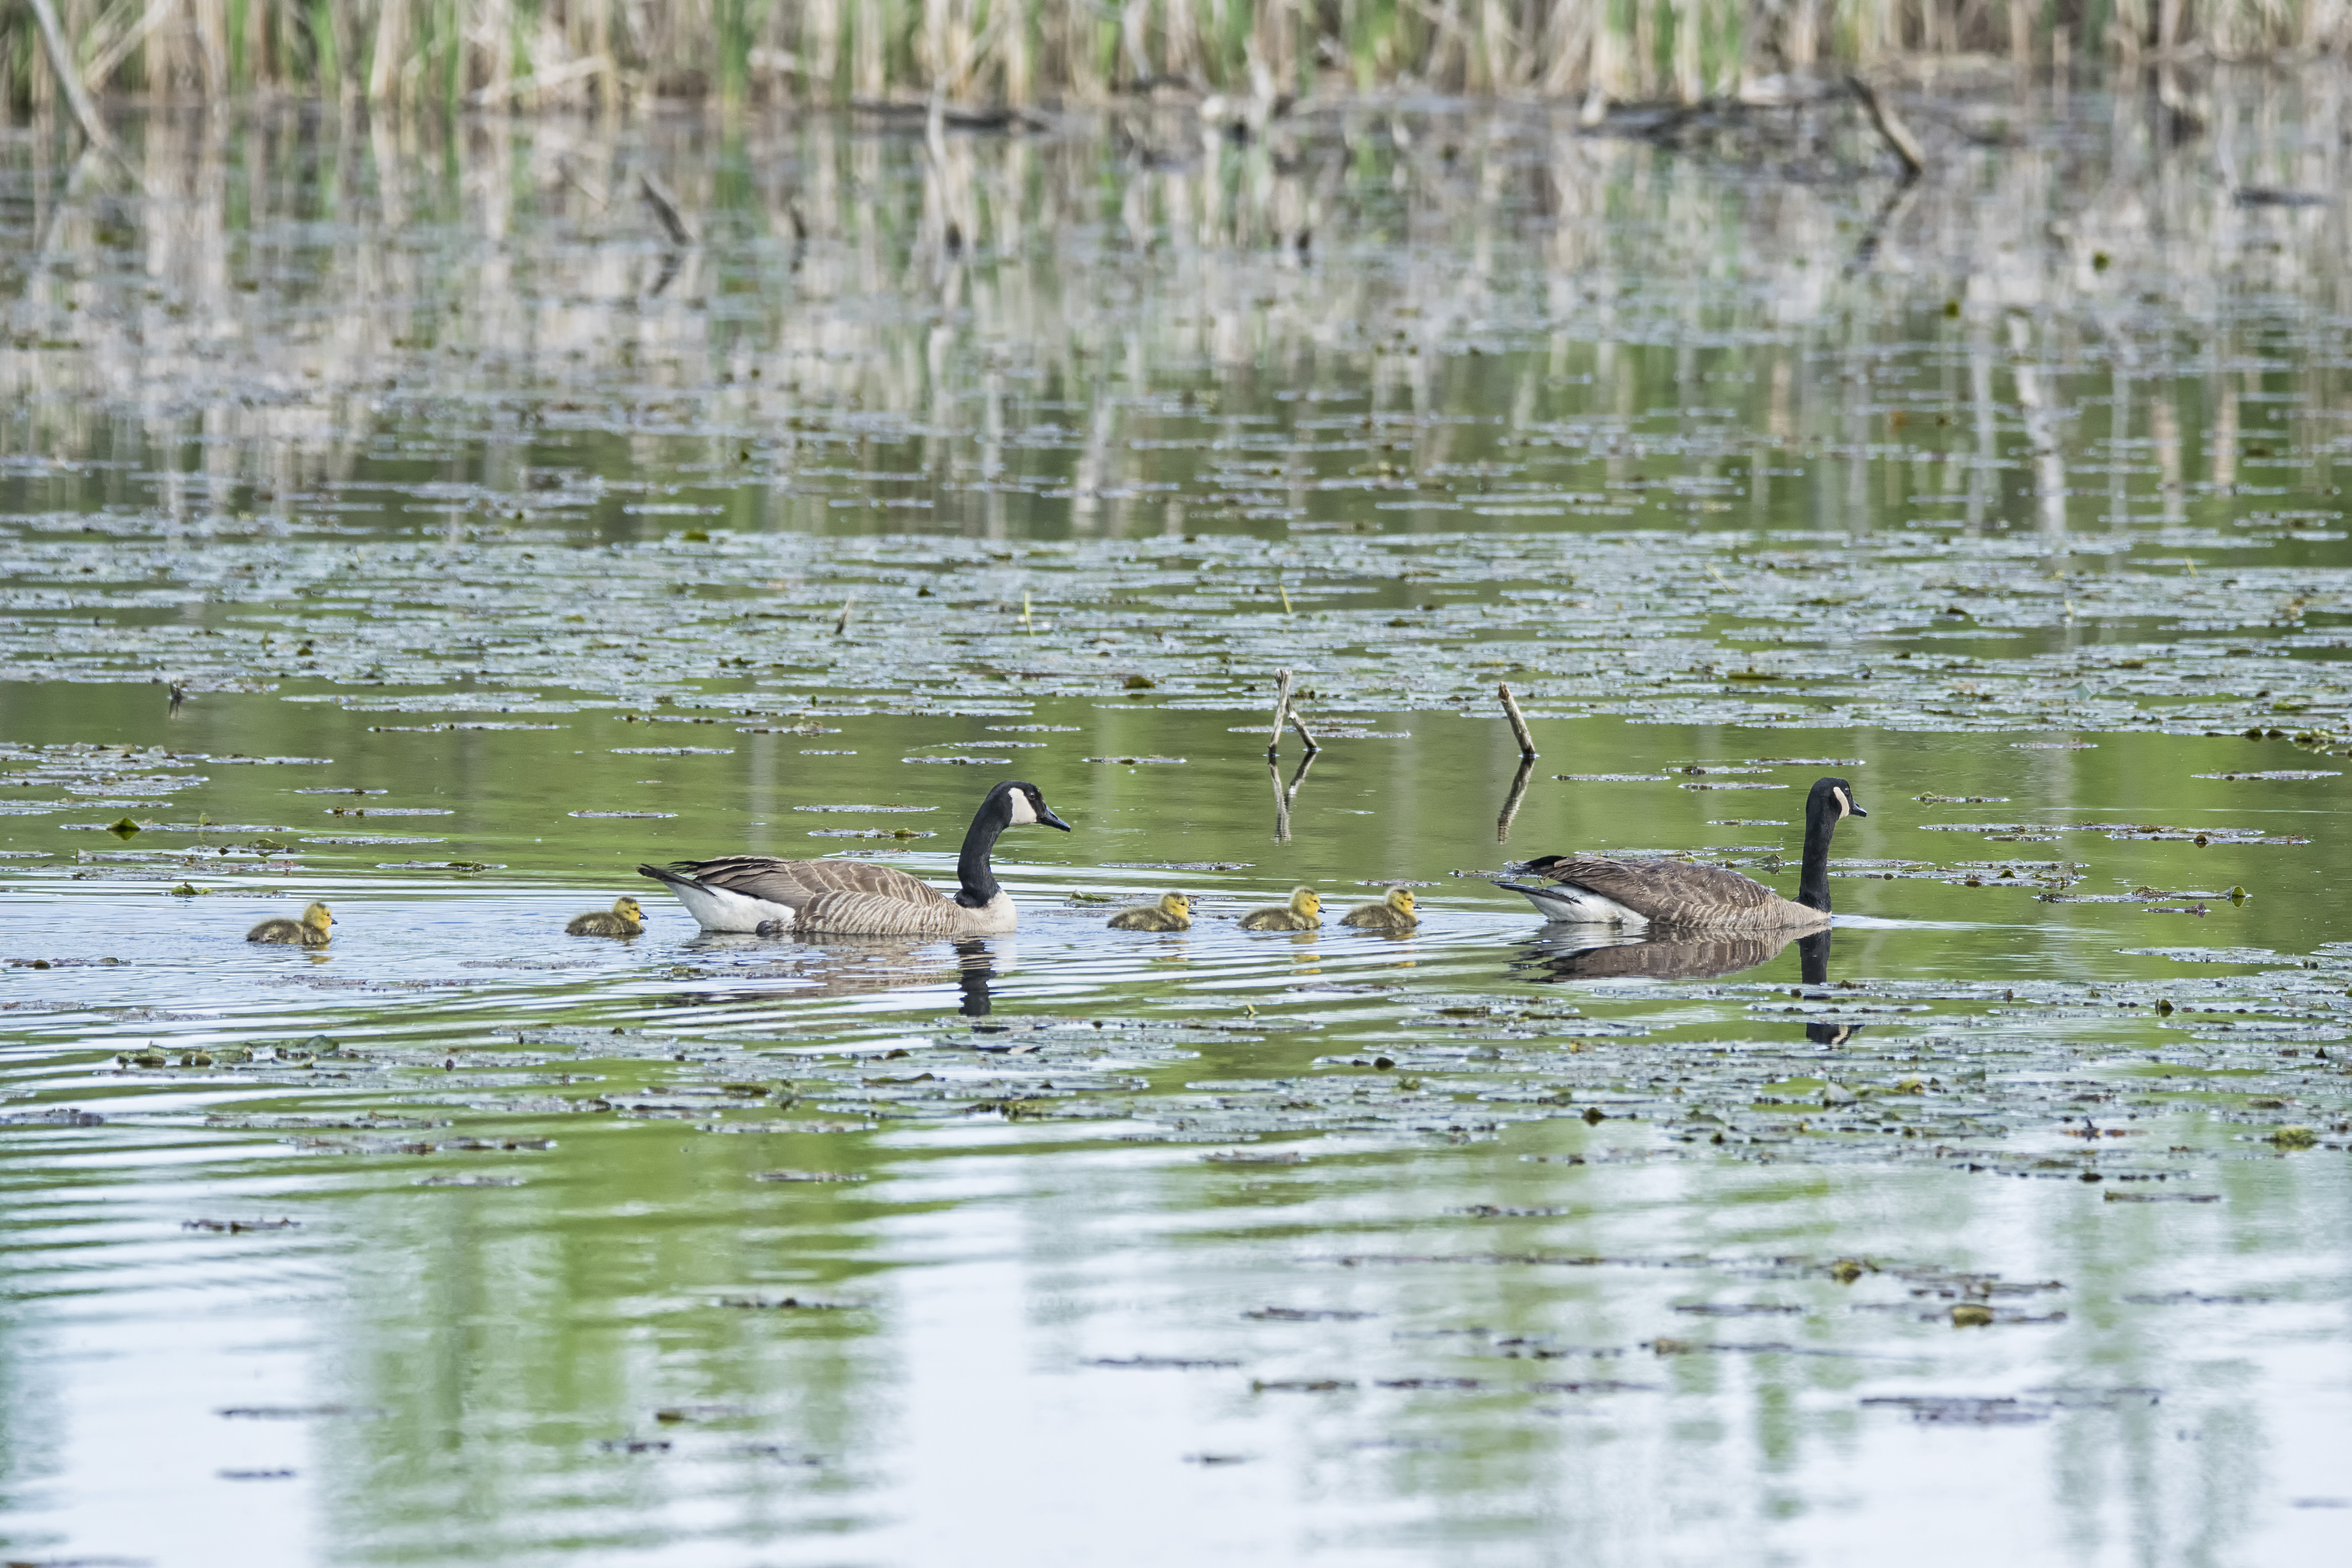
water, nature, marsh, swamp, bird, lake, pond, wildlife, reflection, fauna, duck, canada, goose, wetland, vertebrate, quebec, habitat, waterfowl, water bird, mallard, du, sherbrooke, oiseau, bernache, natural environment, ducks geese and swans